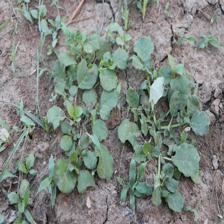
Label: BroadLeafWeed